Jim Dauterive

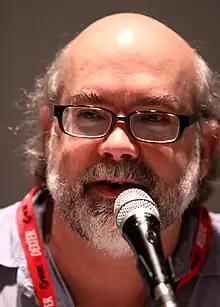
Dauterive at the 2010 San Diego Comic-Con.

James Thomas Dauterive (born June 22, 1957) is an American animation producer and writer, widely known for his work on "King of the Hill" (1997–2010) and "Bob's Burgers" (2011–present).